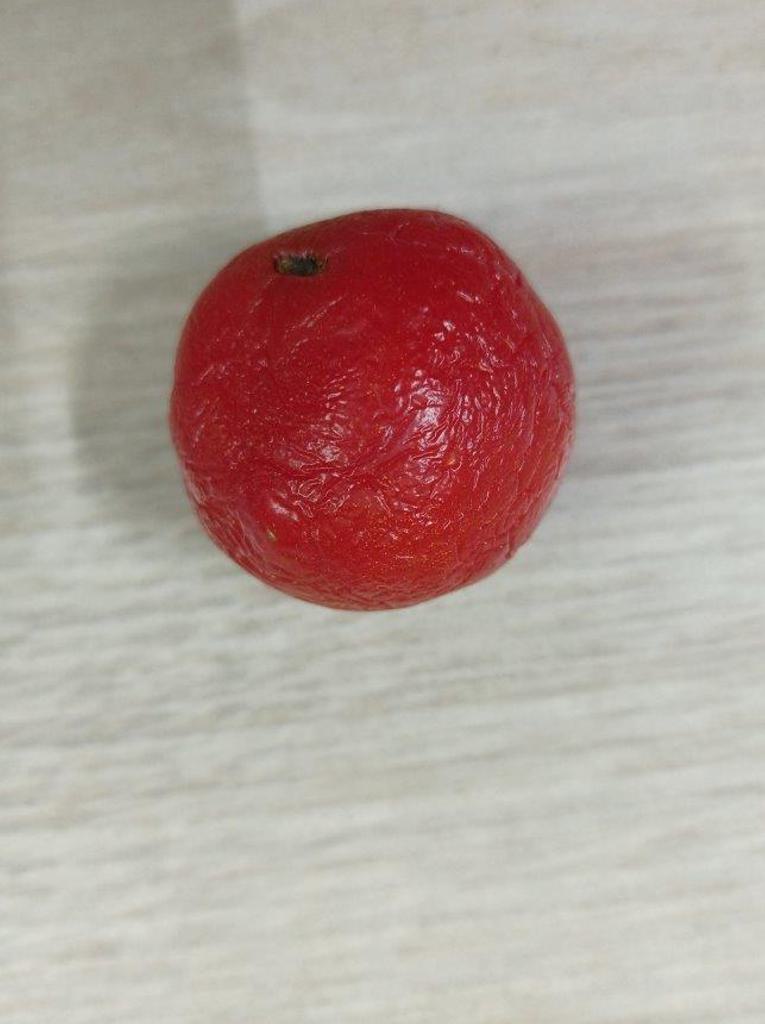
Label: Rotten